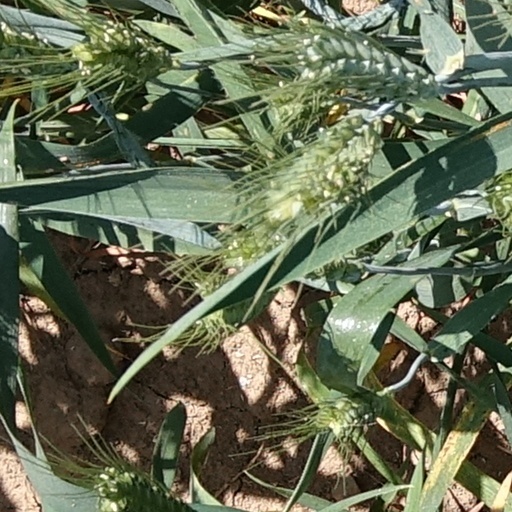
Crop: wheat